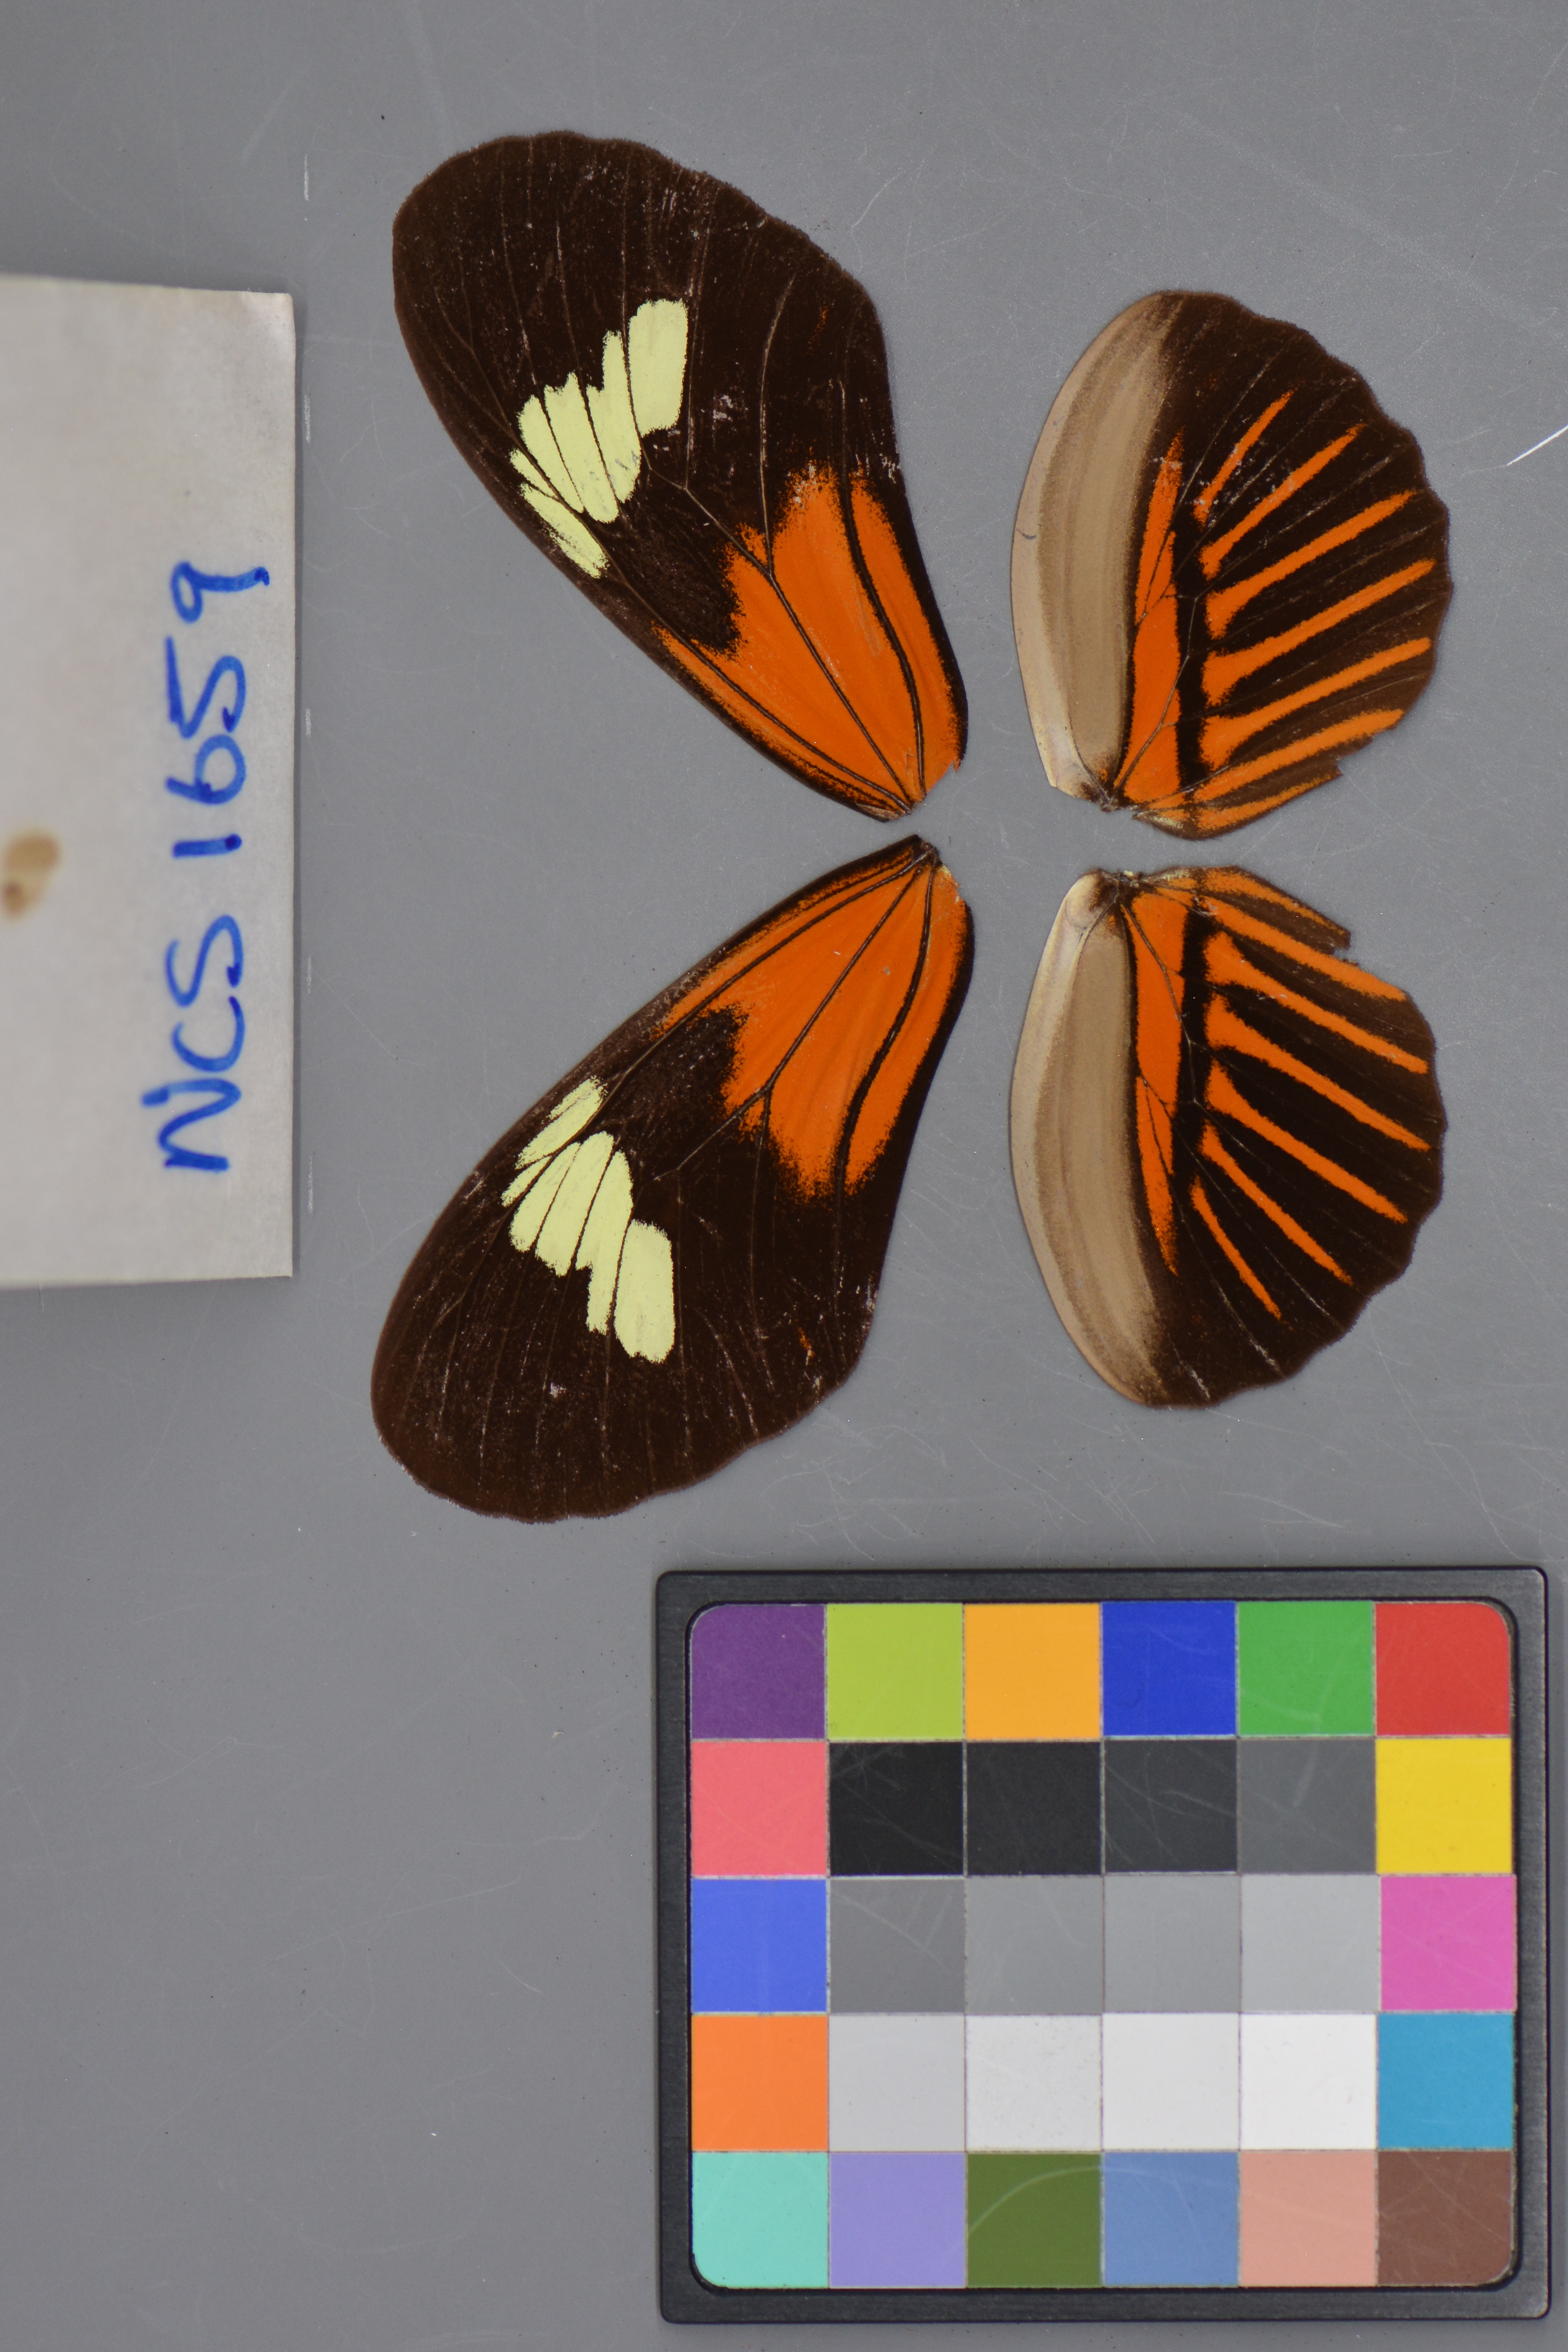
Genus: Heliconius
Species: melpomene
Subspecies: aglaope
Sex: male
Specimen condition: dorsal
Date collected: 17-Aug-08